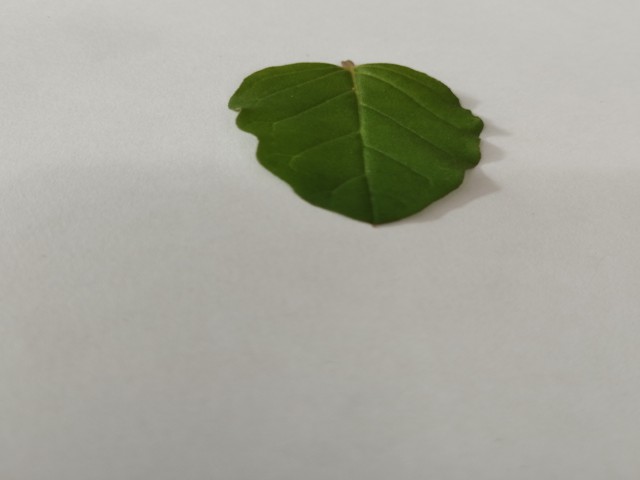
Plant: punarnava